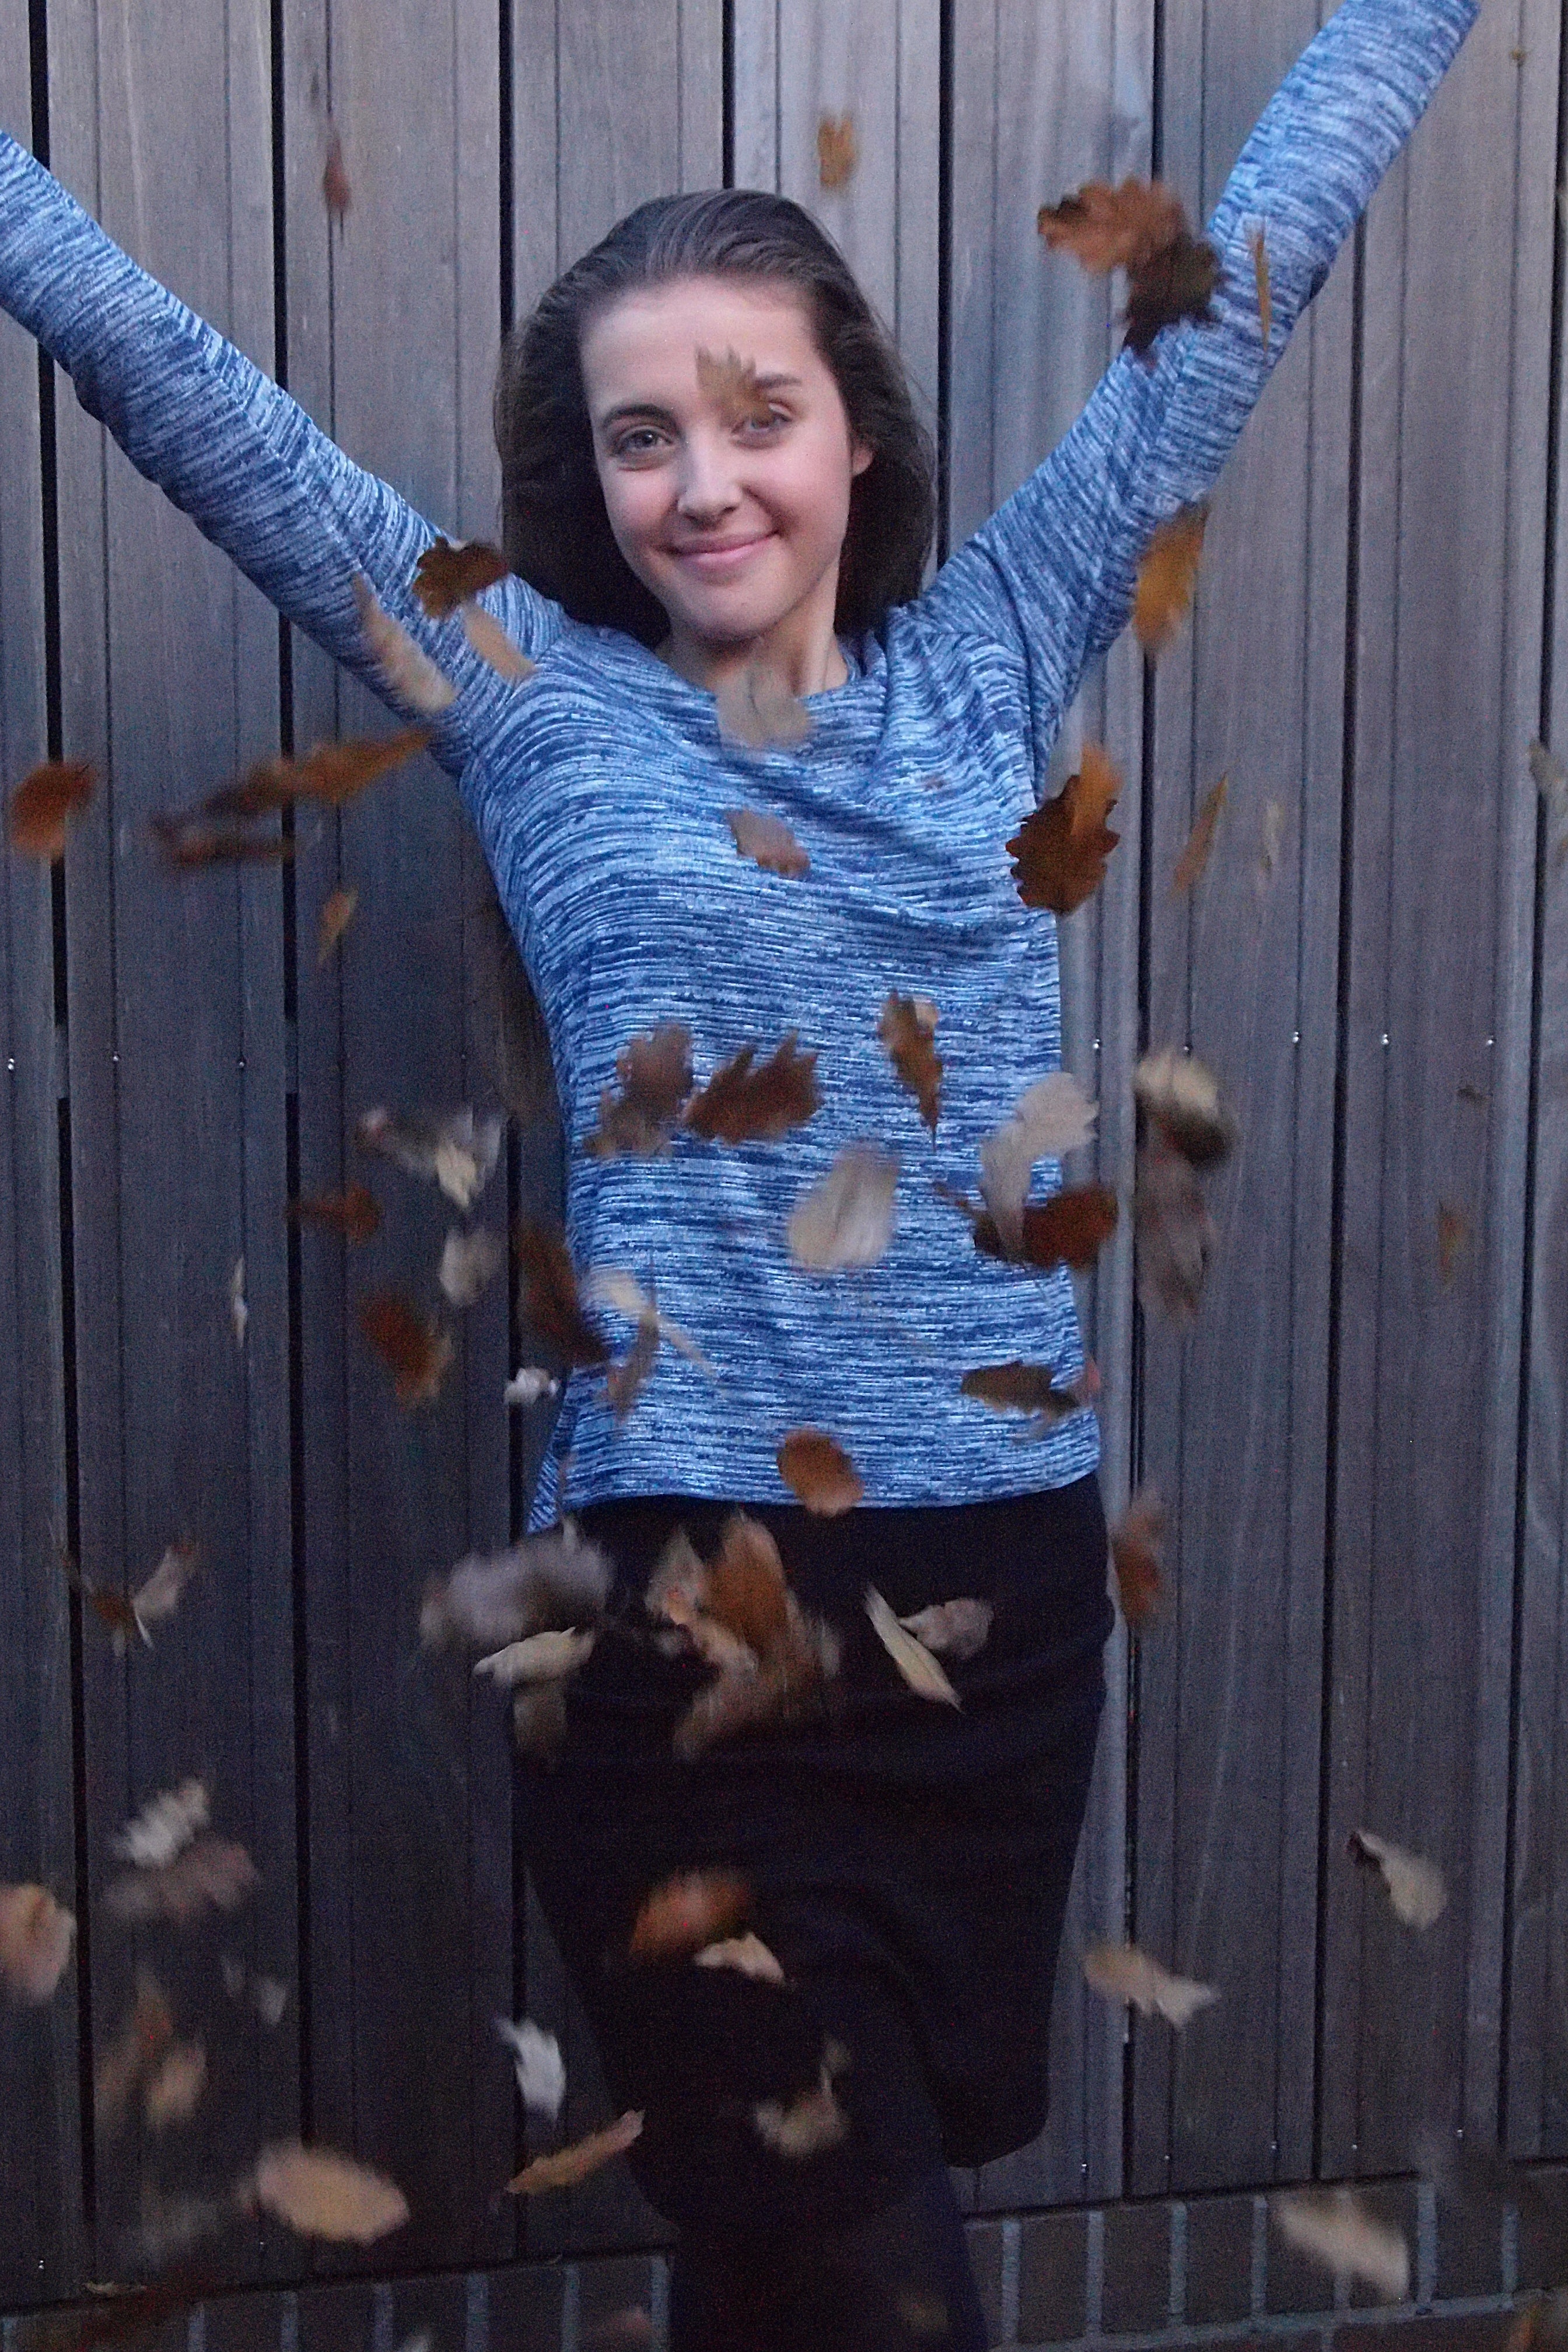
girl, jump, spring, fashion, blue, clothing, art, fun, up, autumn leaves, photo shoot